Oystron

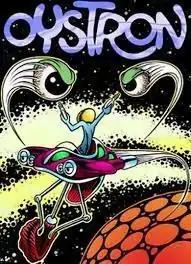

Oystron is an action game developed for the Atari 2600 by Piero Cavina and released in 1997. It is one of the earliest hobbyist-written games for the console. The game, Cavina's first, was initially made available as a freeware 4 KB binary file designed for use on the Starpath Supercharger and with Atari 2600 emulators.